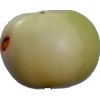
Label: Apple 6